Megijima

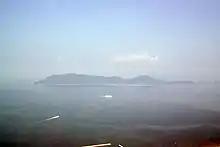
Megijima as seen from Takamatsu

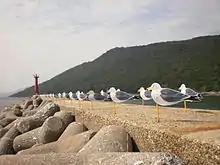
Contemporary art on Megijima

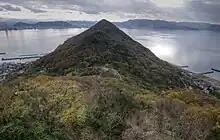
Takatoyama - the highest Megijima peak

The island has been linked to the mythical island Onigashima ("island of ogres"), visited by the folktale character Momotarō. The caves at the top of Washigamine Summit, as the home of the ogres from that story, are a popular tourist spot. There is an observation platform at the peak of Washigamine Summit where one can get a 360 degree view of the Seto Inland Sea.